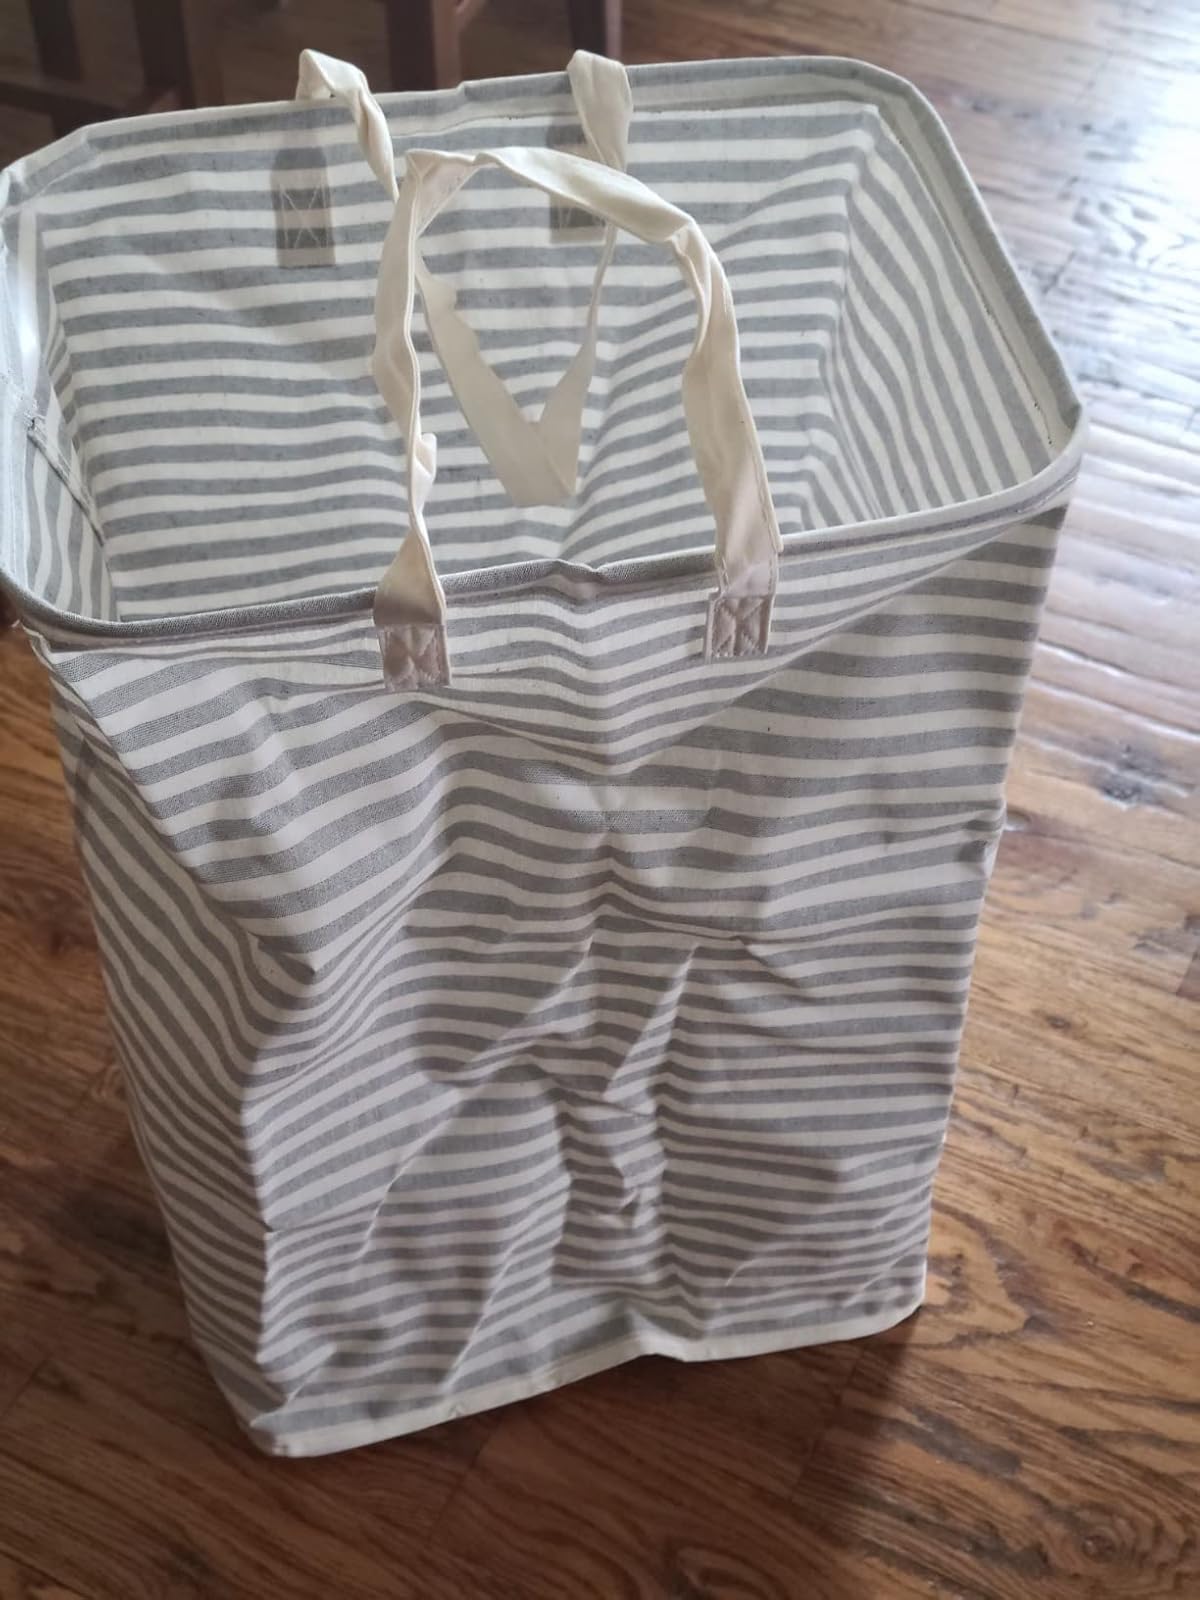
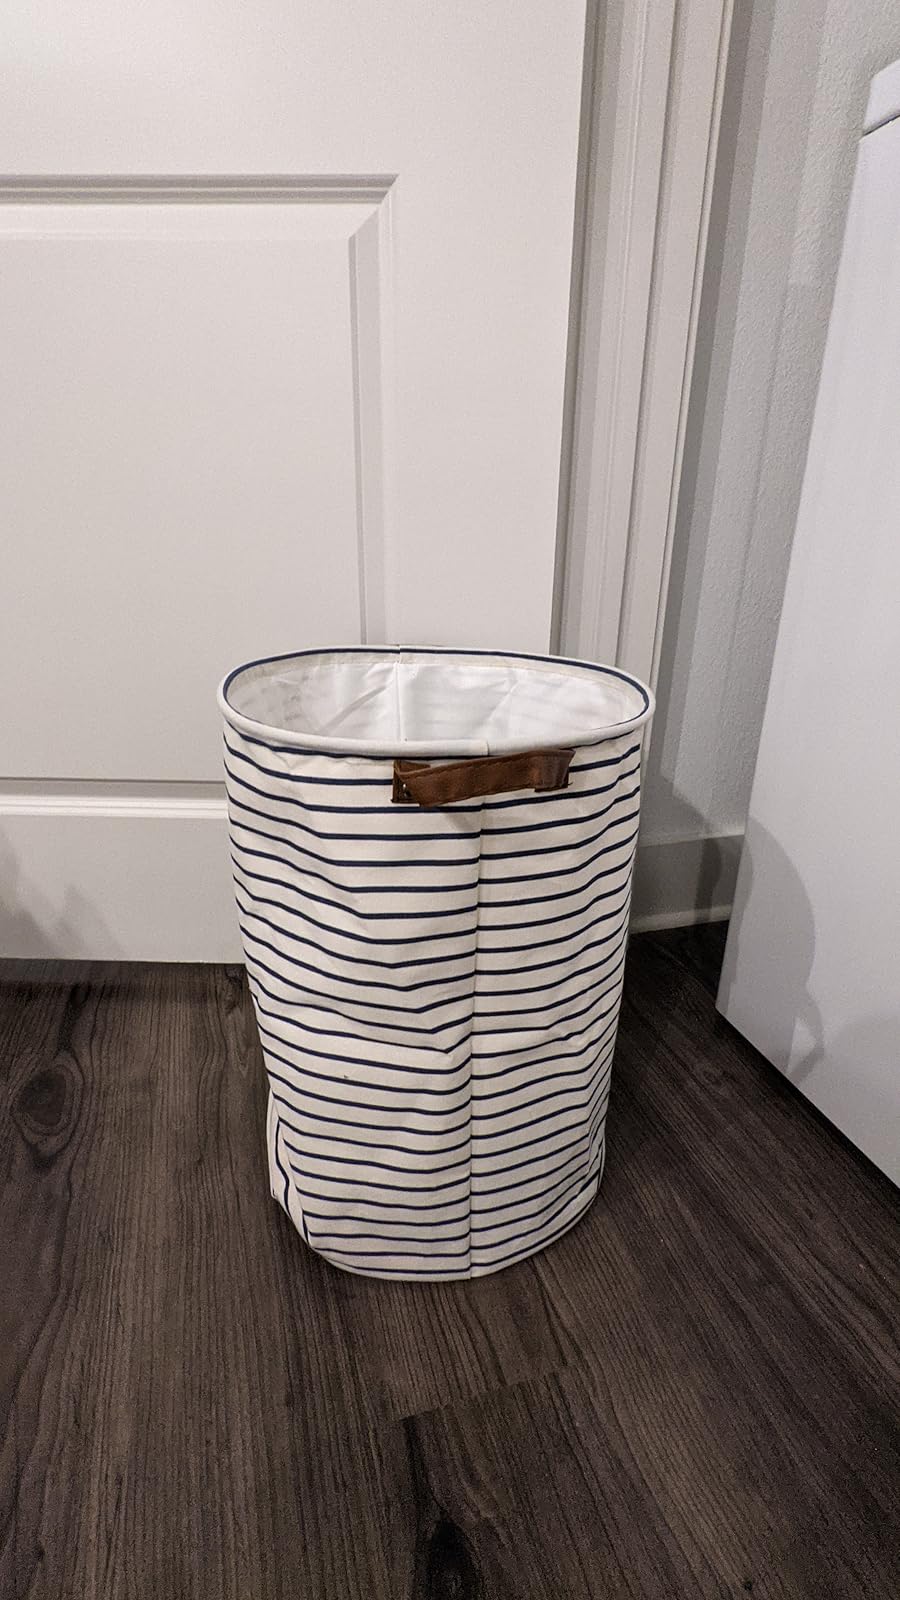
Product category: items_hamper
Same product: no